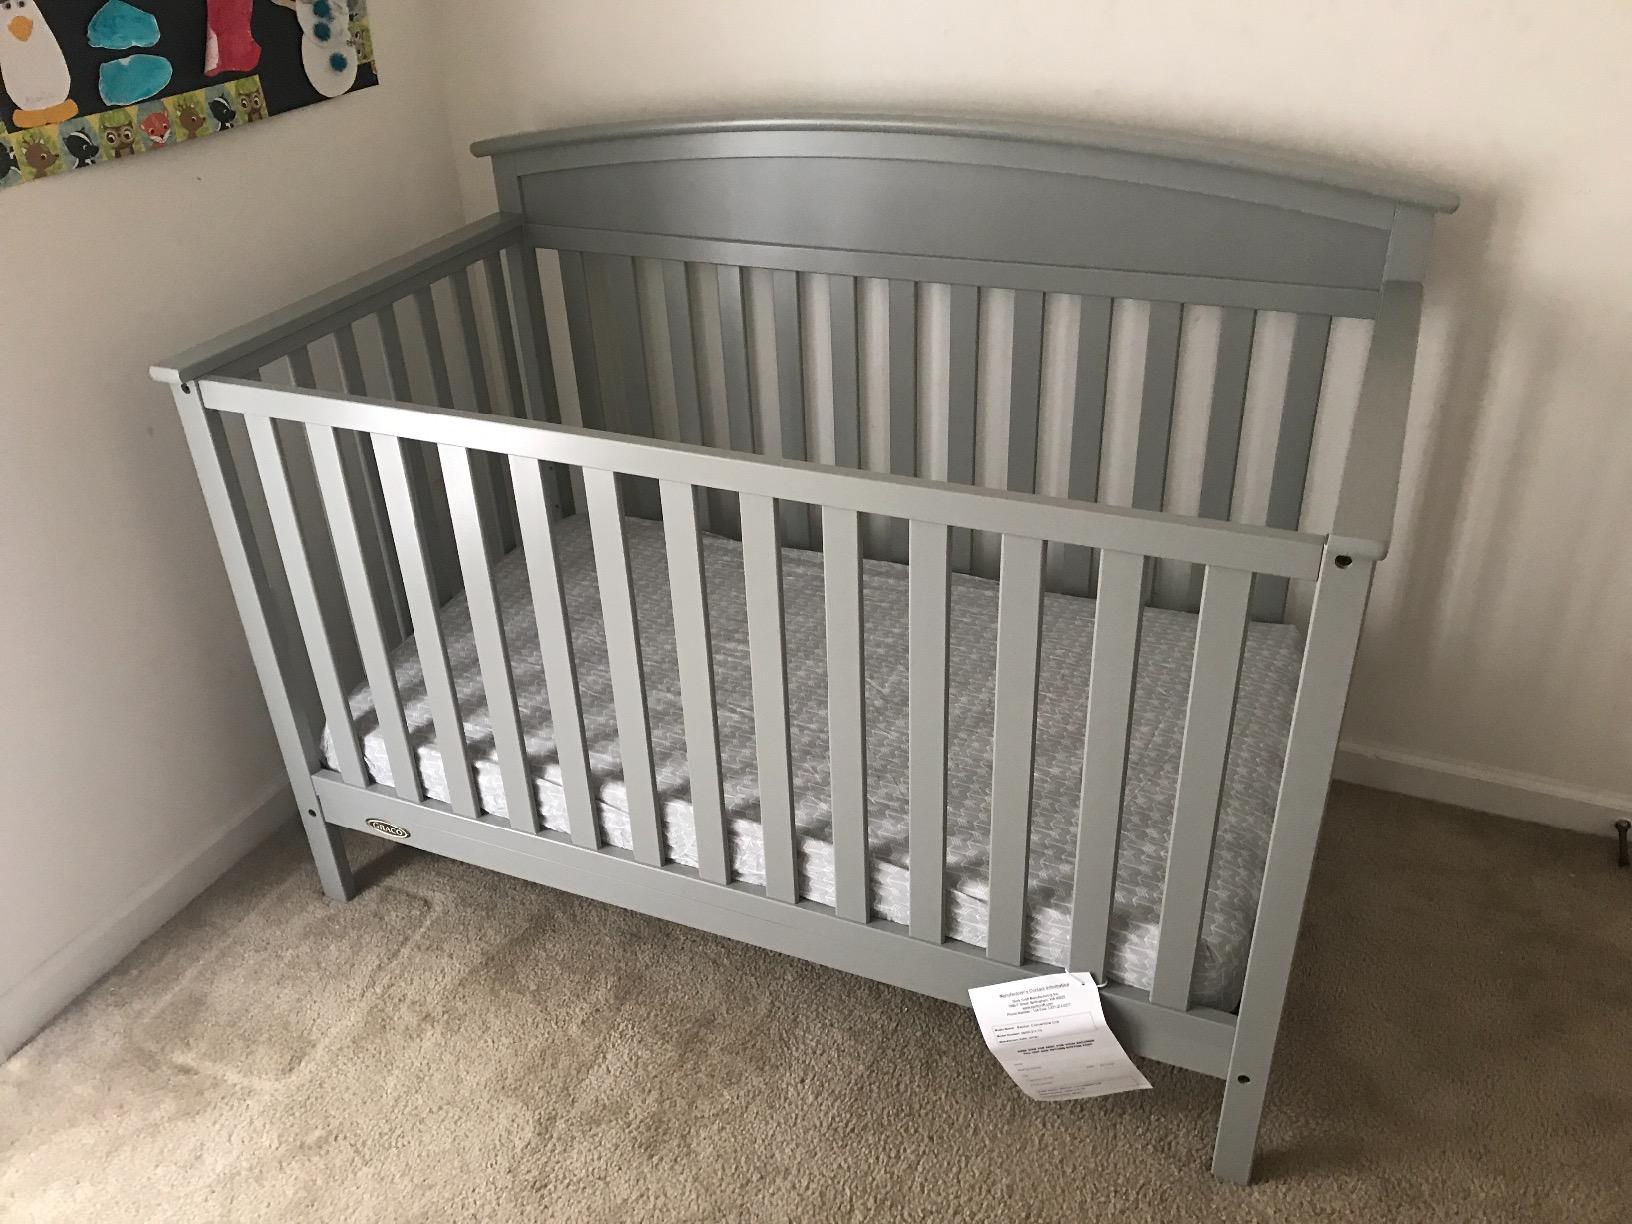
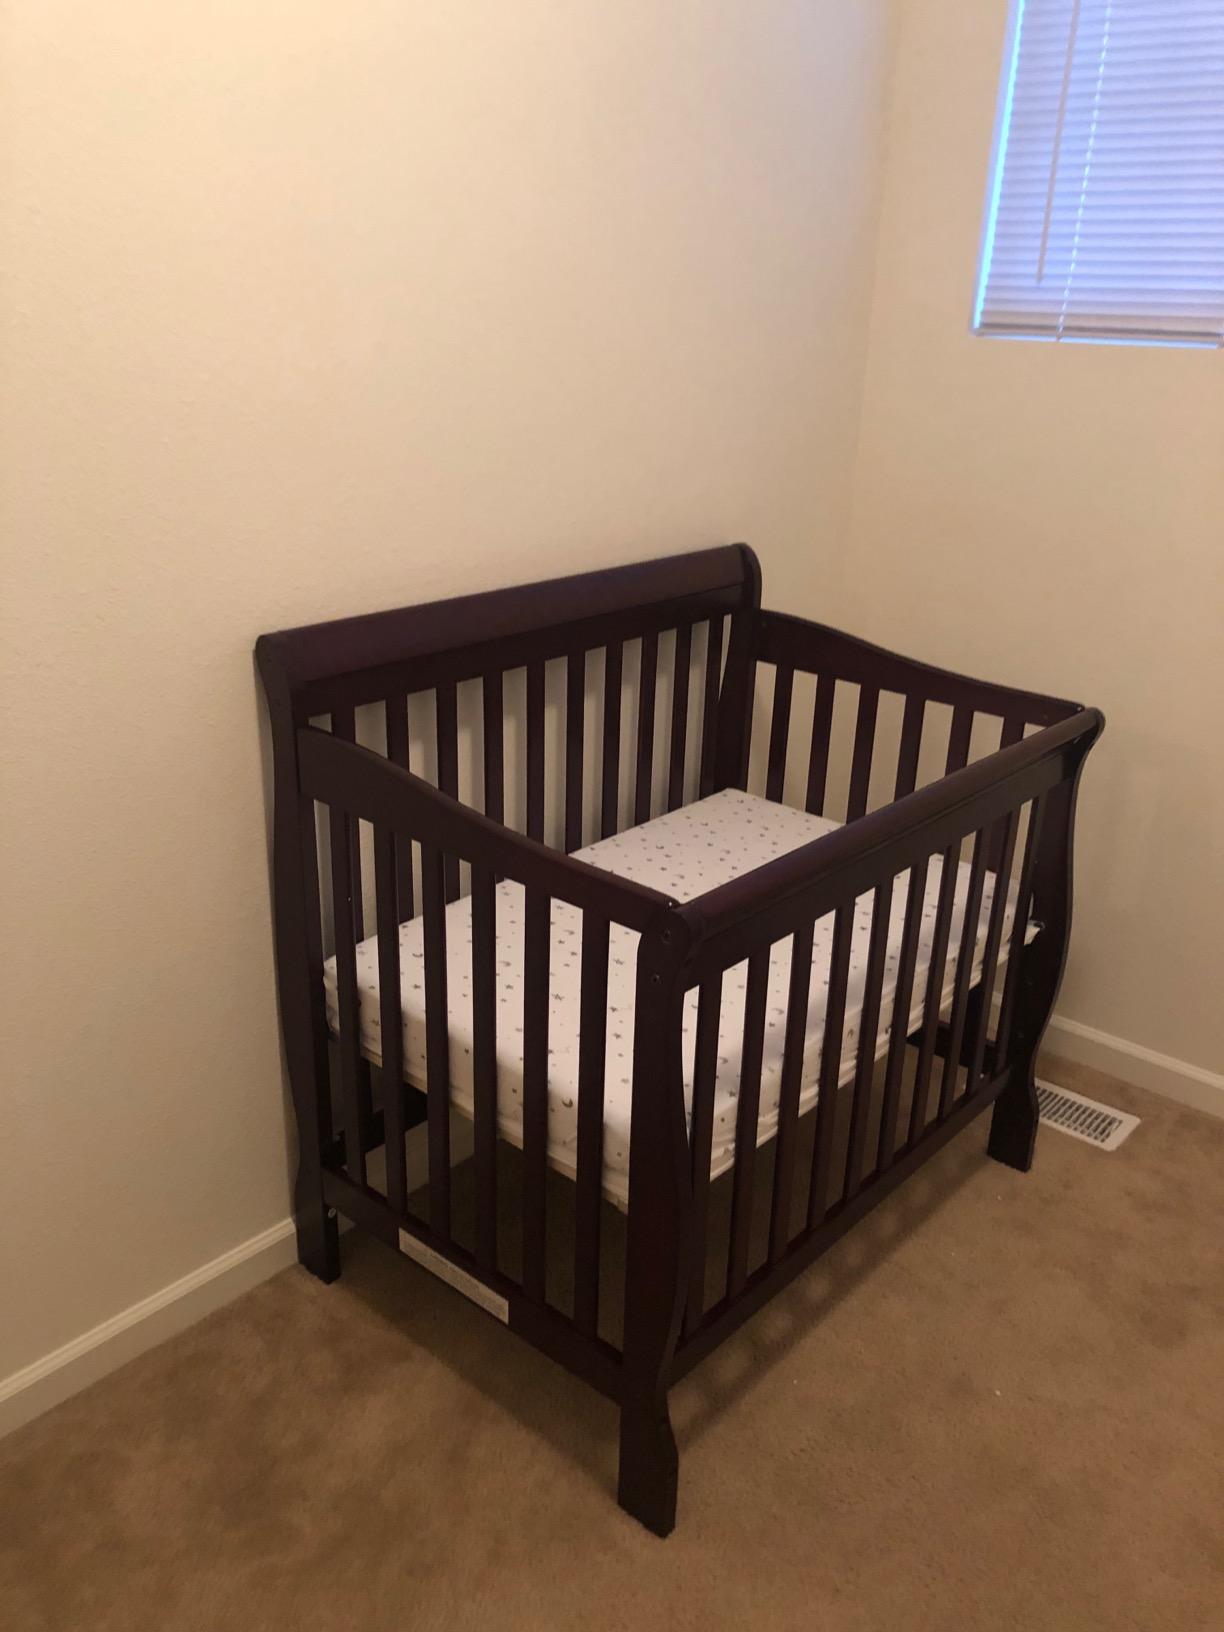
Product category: products_crib
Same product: no